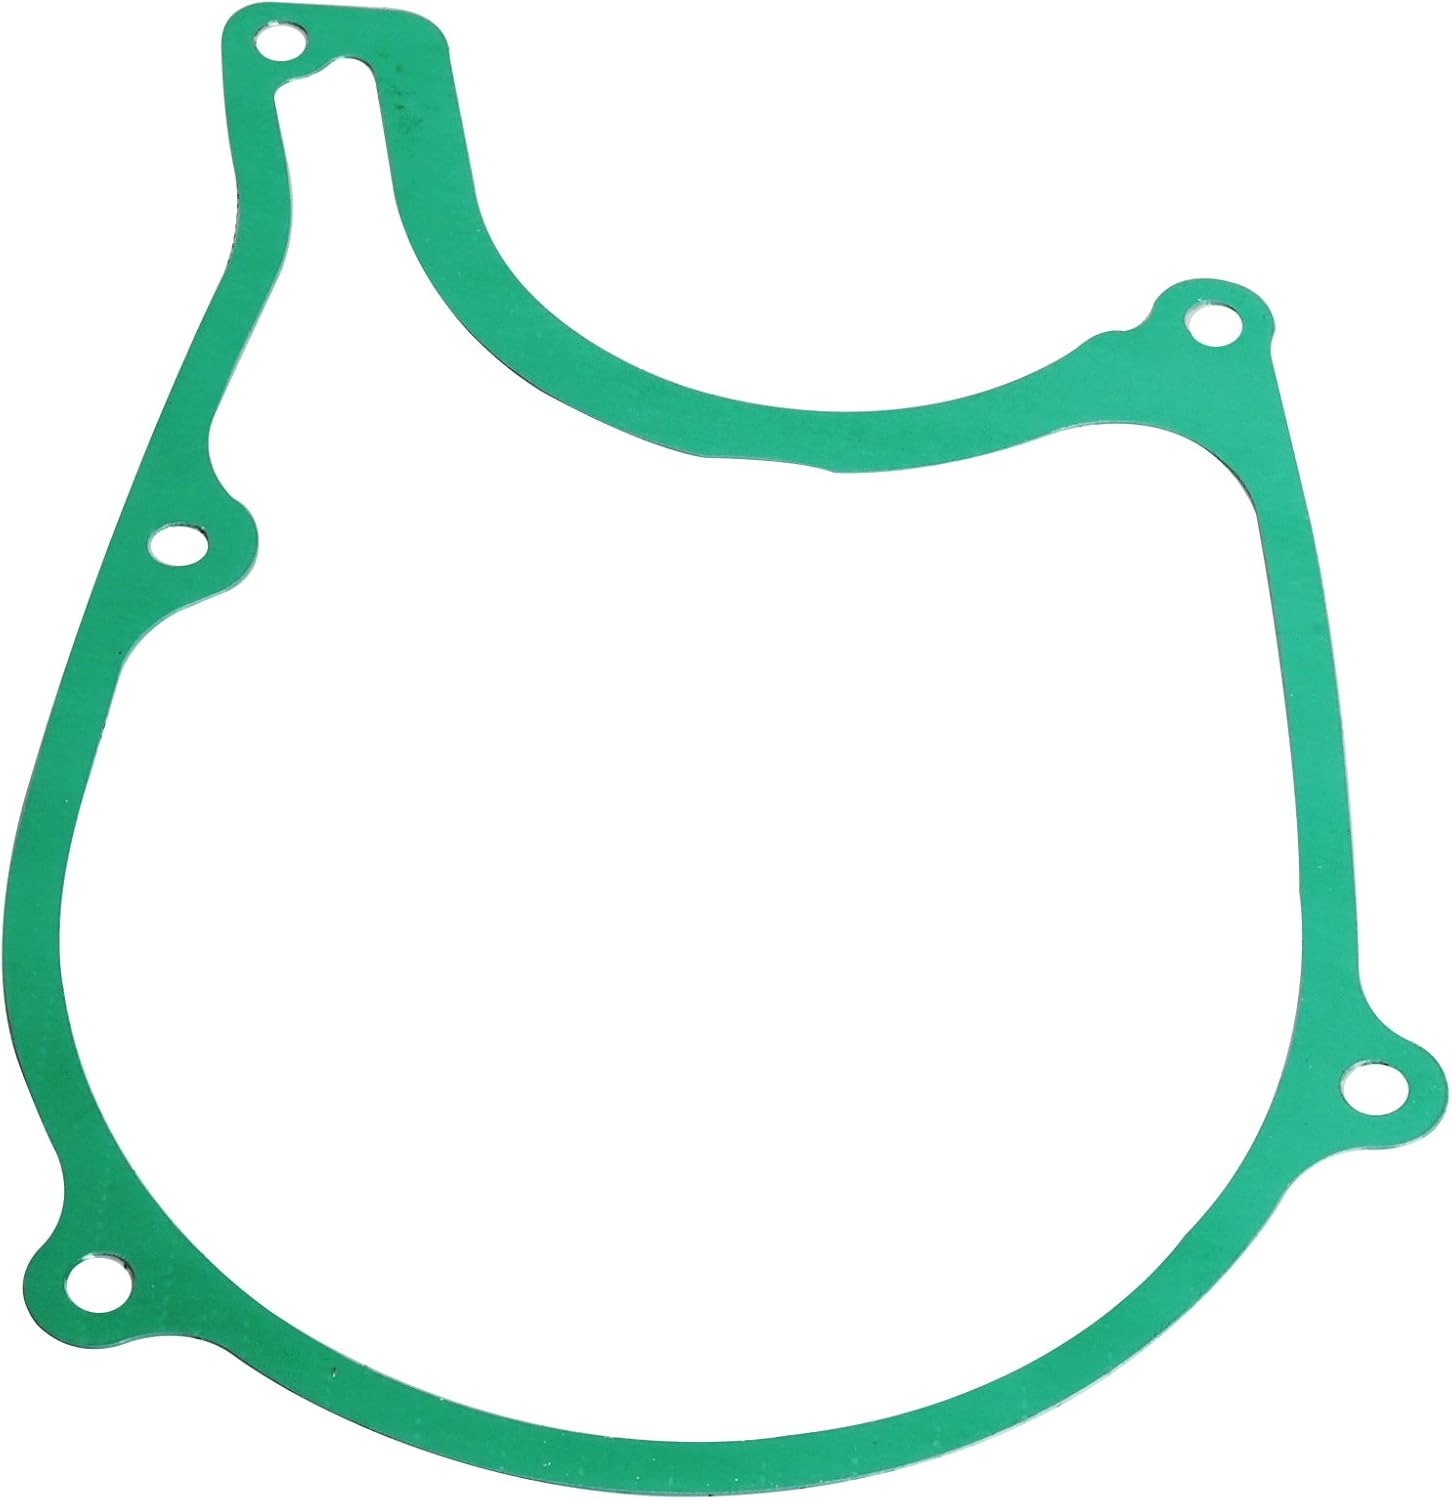
Caltric Stator Cover Gasket Compatible with Honda Xr100 Xr100R 1981-2003/Xl100S Xl100 S 1979-1985
Category: Automotive
Compatible with Honda modelsXL100S 1979-1985 XR100 1981-1984 XR100R 1985-2003
Features: Order Includes: 1x Gasket | Compatible with Honda models: XL100S 1979-1985, XR100 1981-1984, XR100R 1985-2003 | Part Numbers: 11394-KN4-751, 11394-KN4-750, 11394-149-000, 11394-436-000, 11394-GN1-880 | We strongly suggest comparing the posted picture to the unit(s) that needs to be replaced.